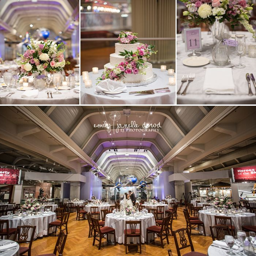
silver , sparkle , purples and pinks .